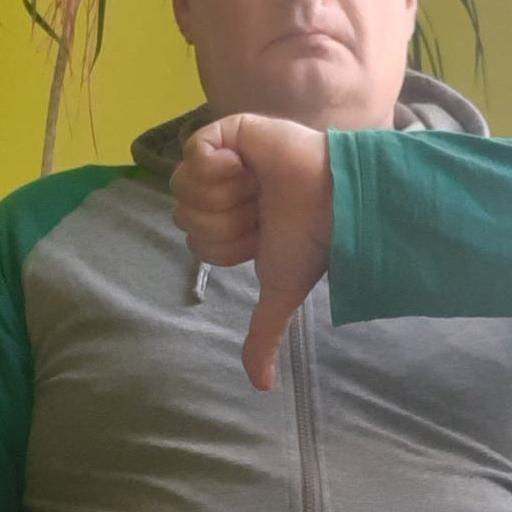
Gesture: dislike